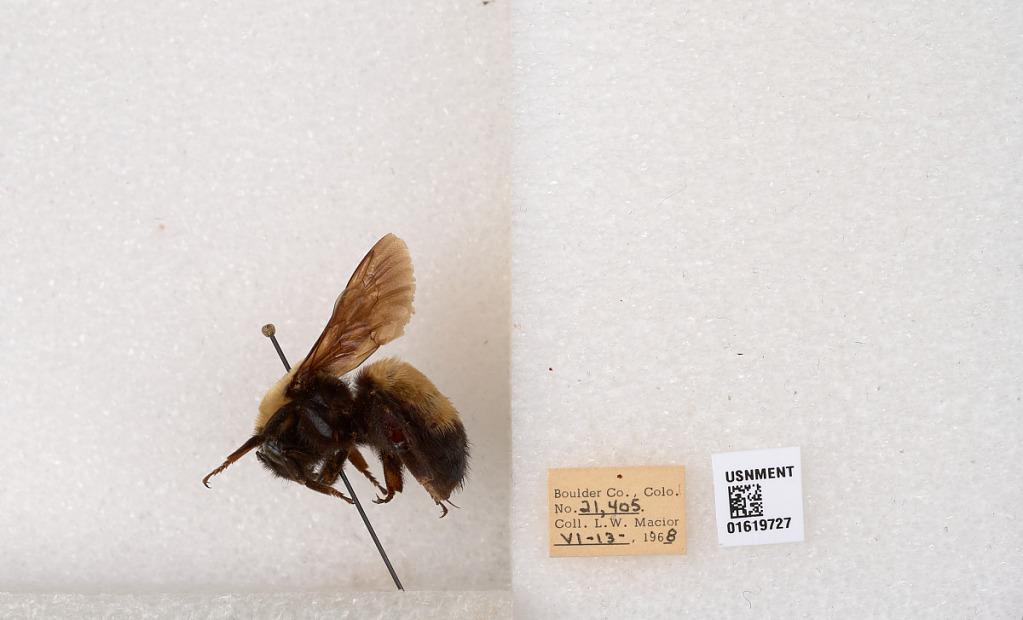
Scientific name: Bombus (Bombus) nevadensis Cresson